Kylie (album)

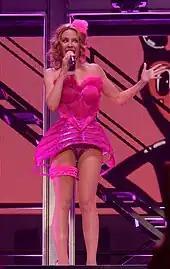
Minogue performing a medley of album singles "I Should Be So Lucky" and "Got to Be Certain" during the Kiss Me Once Tour (2014)

The success of "Locomotion" resulted in Minogue and Blamey travelling to London to work with Stock, Aitken and Waterman in September 1987. Pete Waterman, the only member of the trio aware of Minogue's trip, was unavailable; he was busy making "The Hitman and Her" and had not told Mike Stock she was in London. Minogue and Blamey waited for ten days in their hotel without hearing from the producers. A worried Blamey resorted to lying about Minogue's UK departure date, in order to force SAW to schedule a session with her. The duo were then given the studio time, purportedly at the last minute, after PWL's director David Howells intervened and arranged it for Minogue.